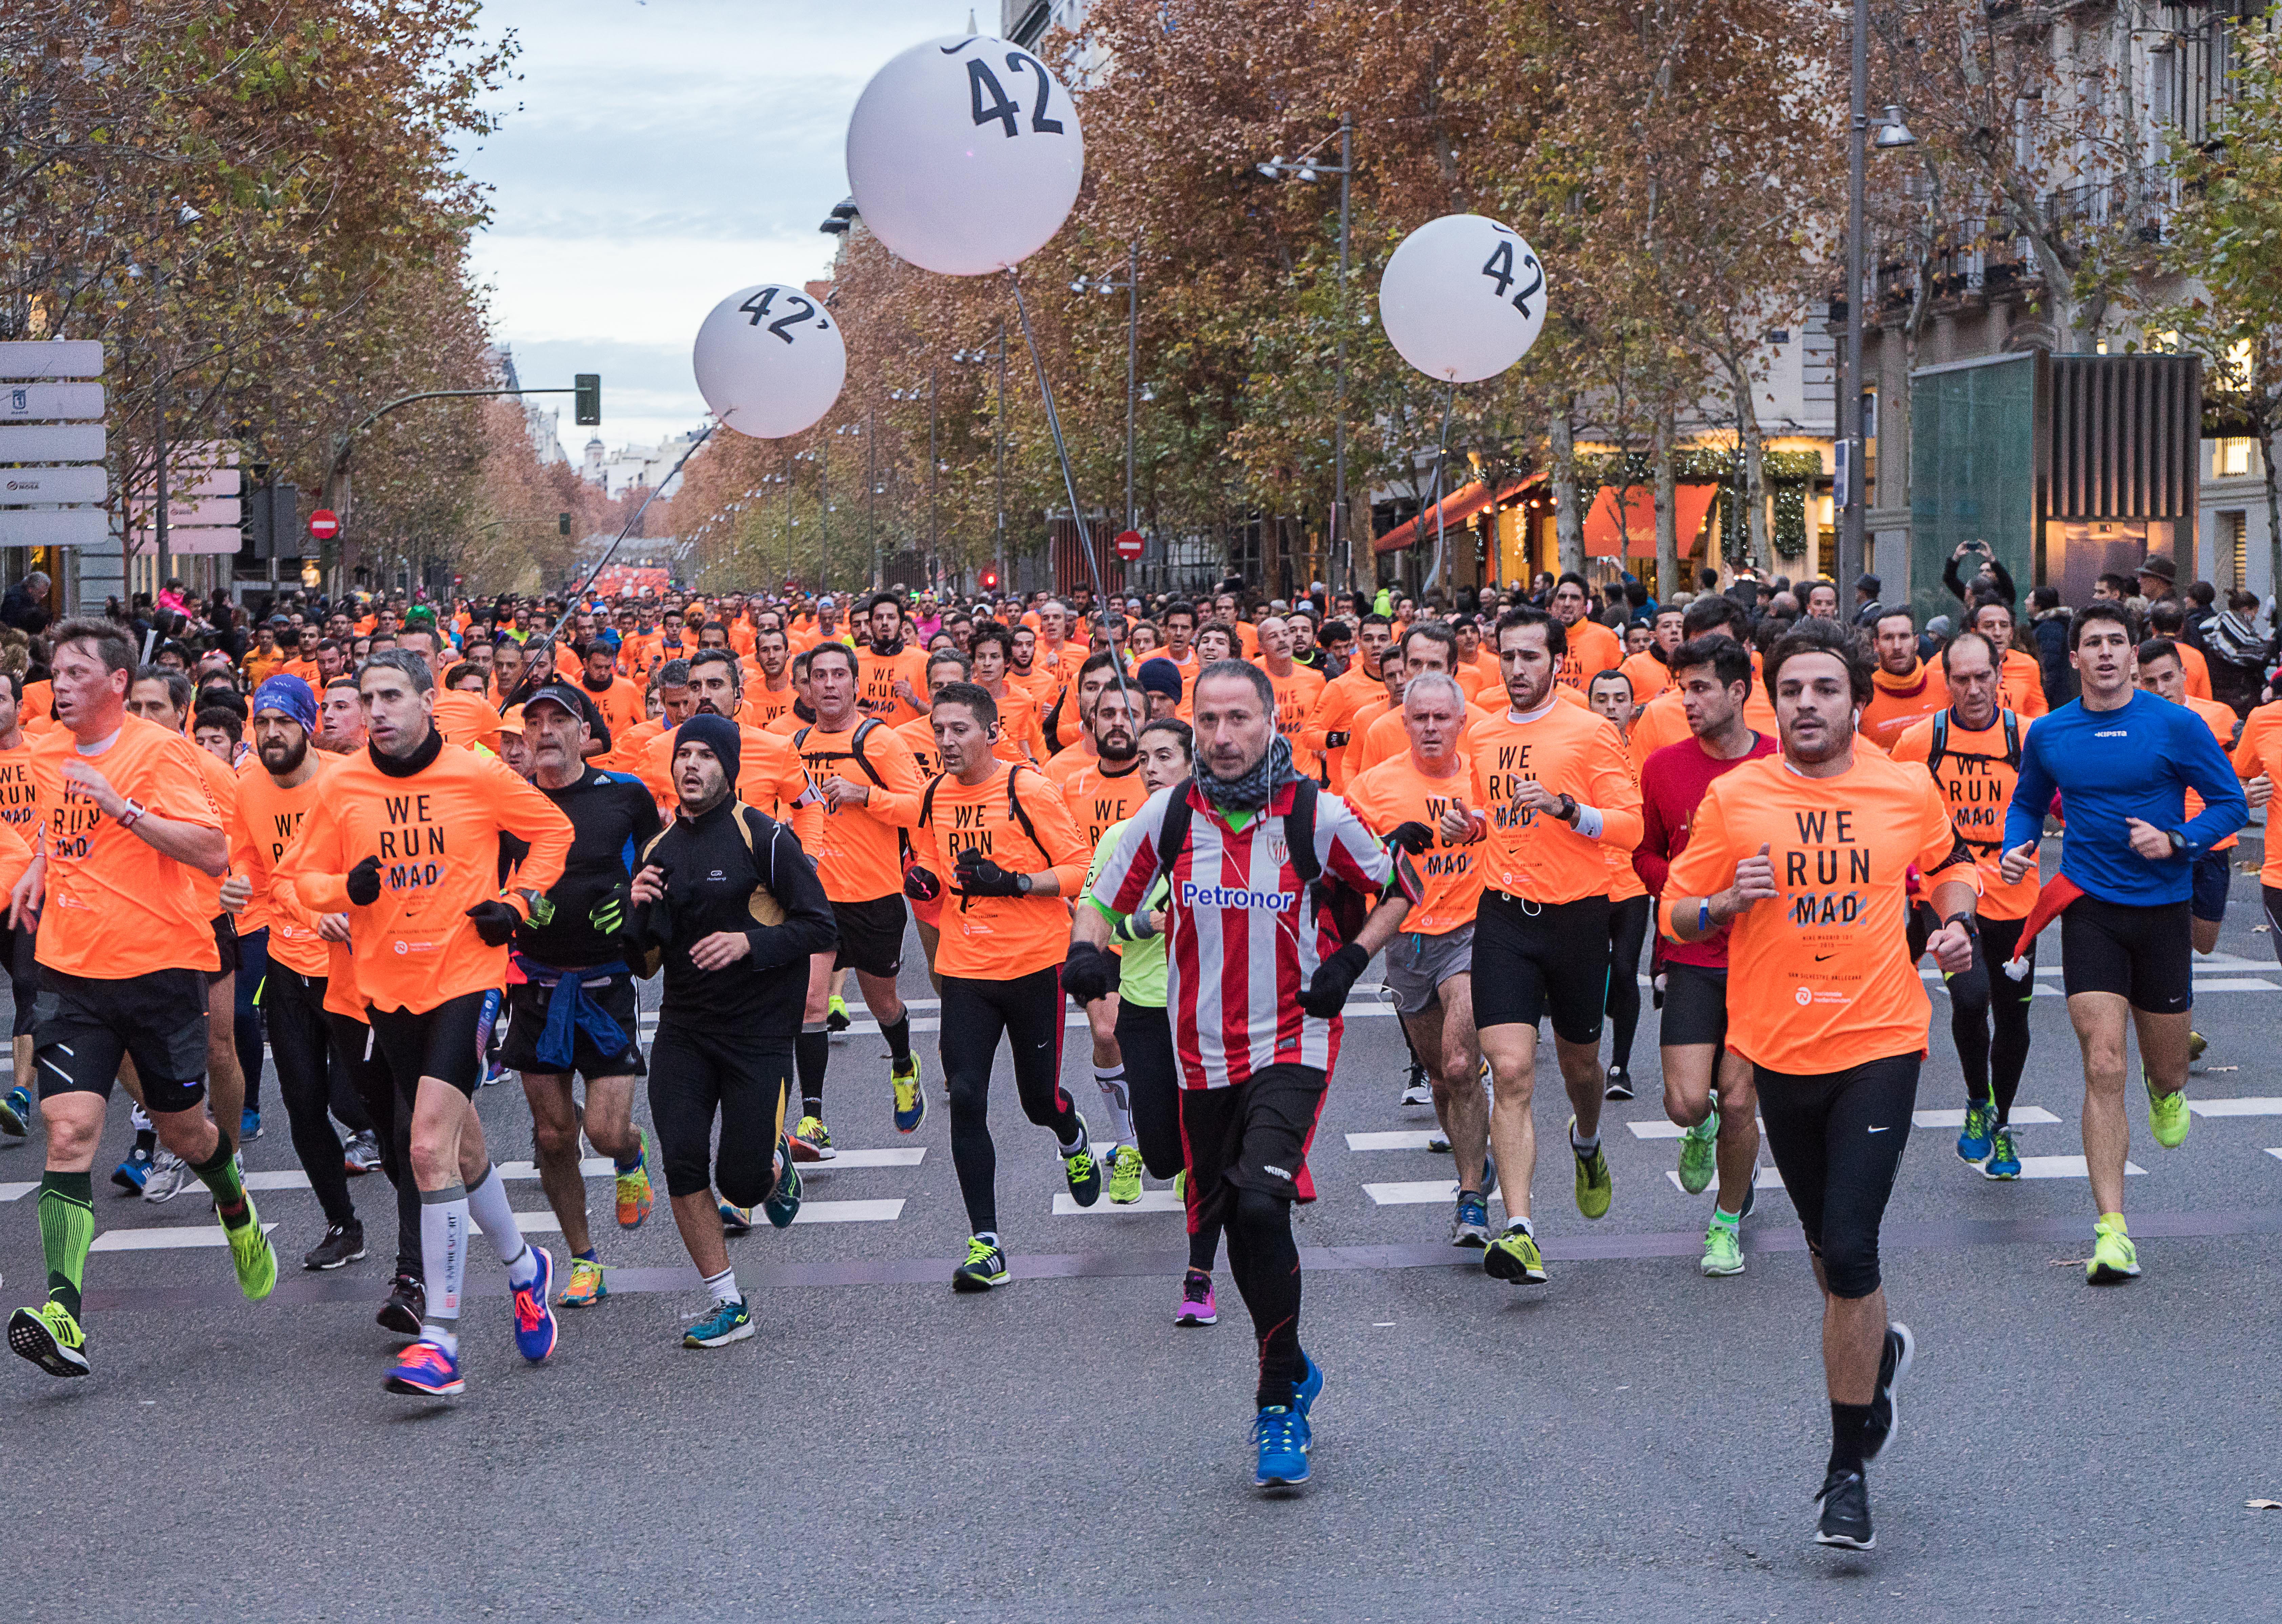
person, people, sport, street, camera, running, city, recreation, orange, fight, race, competition, marathon, sports, madrid, endurance, athletics, career, 42, award, compete, physical exercise, sporting event, outdoor recreation, human action, individual sports, duathlon, track and field athletics, long distance running, half marathon, atletic, wildlife san